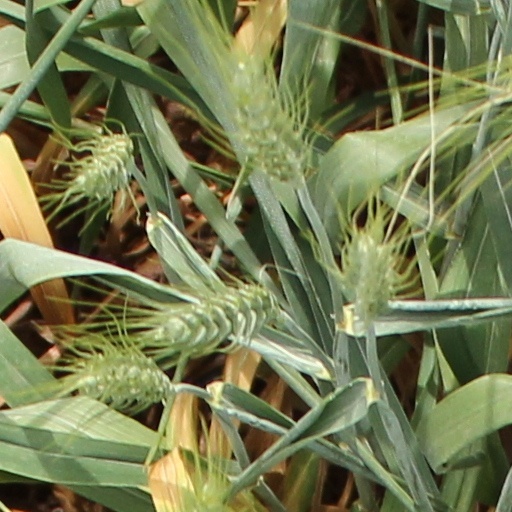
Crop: wheat